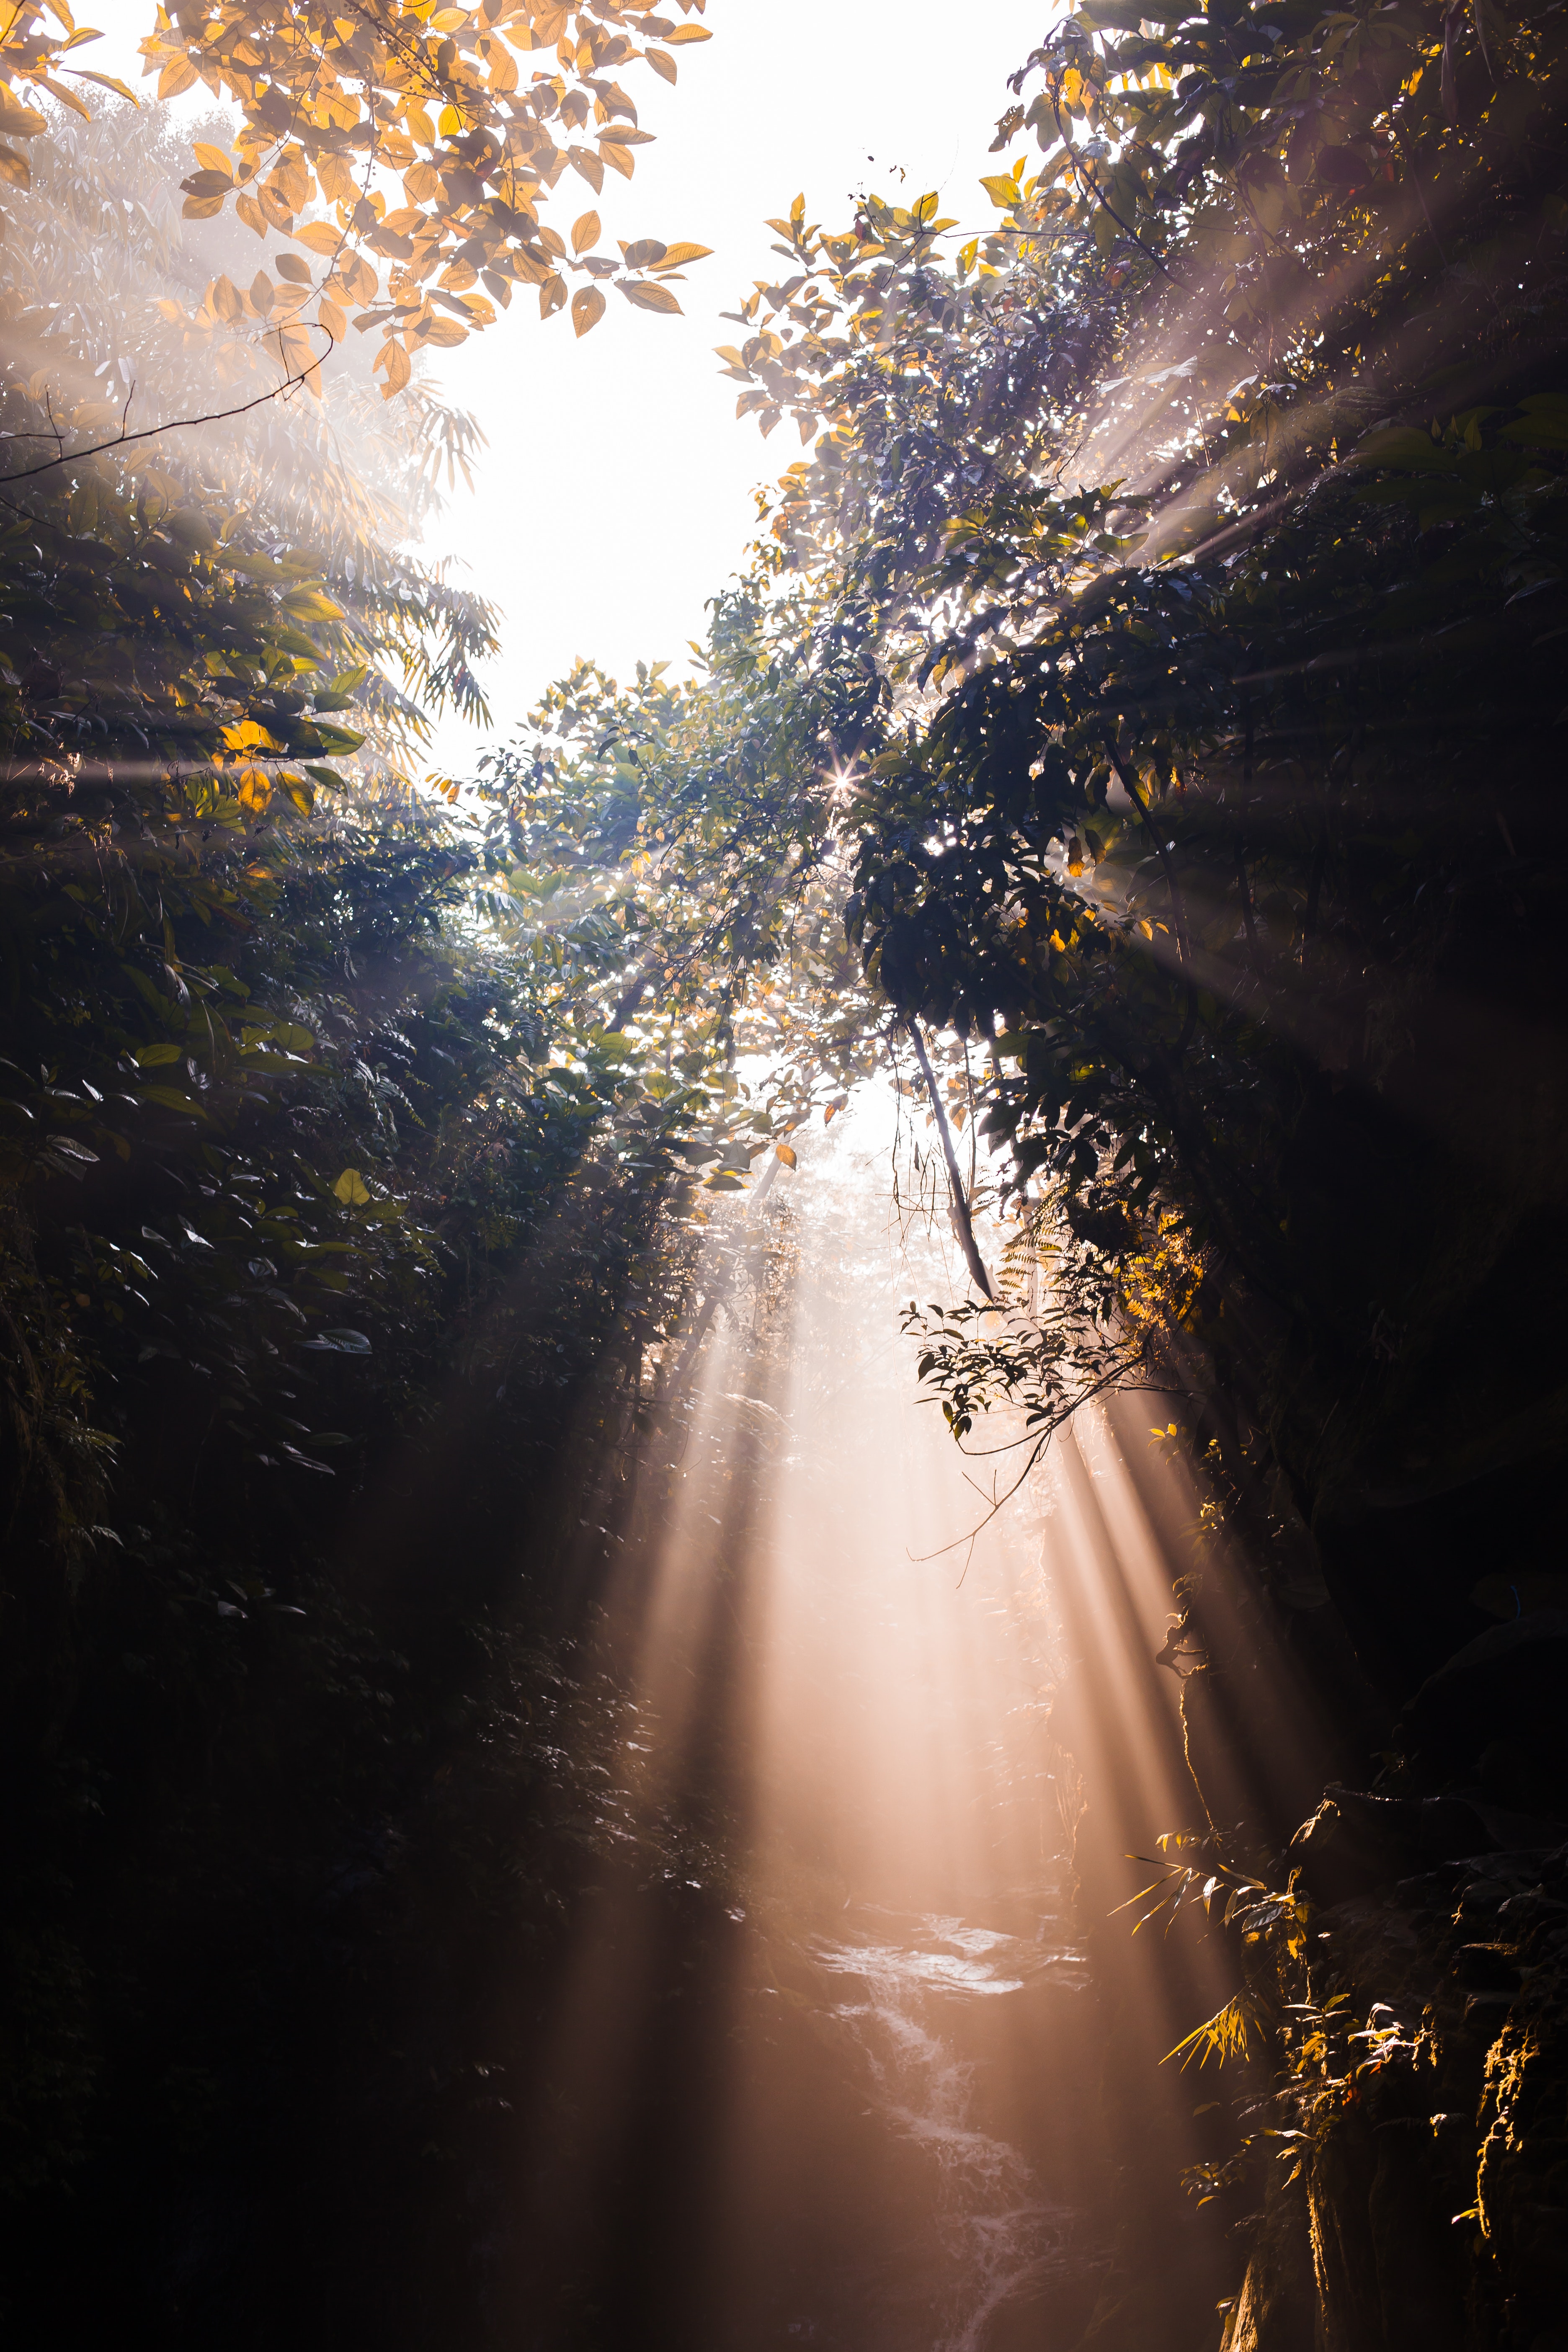
sunlight, tree, nature, sky, light, atmospheric phenomenon, natural environment, water, morning, yellow, forest, branch, sun, leaf, woody plant, backlighting, plant, atmosphere, autumn, lens flare, jungle, landscape, photography, woodland, wood, cloud, sunrise, astronomical object, rainforest, night, evening, road, sunset